Tsou people

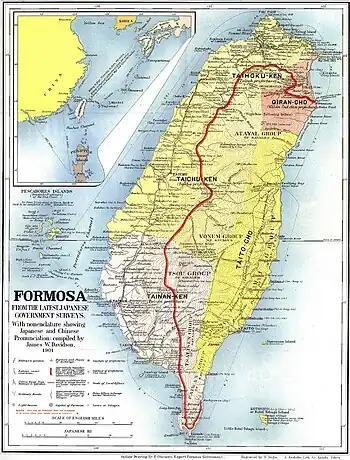
Taiwan in 1901, with the Tsou marked as "Tsou Group".

The Tsou are traditionally based in the Alishan area. Their rich oral histories describe migrations of each ancient clans' ancestors into the area between Yushan and the Chianan Plain. Originally, each clan had its own settlement, with the first multi-clan town, Tfuya, forming approximately 1600 CE.